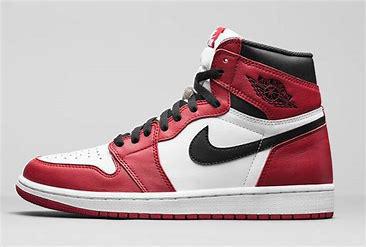
Brand: Jordan
Model: 1 Retro